Cinquecento (early music group)

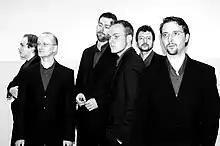
Ensemble Cinquecento

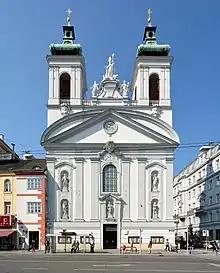
St Rochus in Vienna, base of the ensemble

Cinquecento is a Vienna based vocal ensemble formed in 2004 comprising five singers from Austria, Belgium, England, Germany and Switzerland.